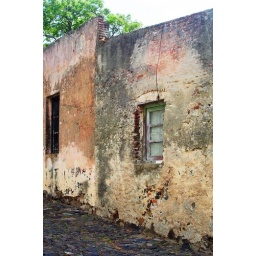
The decaying walls of two adjoining homes face an uphill cobblestone street. Seen in Colonia del Sacramento, Uruguay.